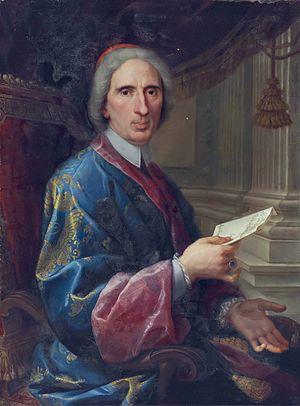
Niccolò del Giudice, né le 25 janvier 1682 à Naples, alors dans le royaume de Naples et mort le 30 janvier 1743 à Rome, est un cardinal italien des XVIIᵉ et XVIIIᵉ siècles.